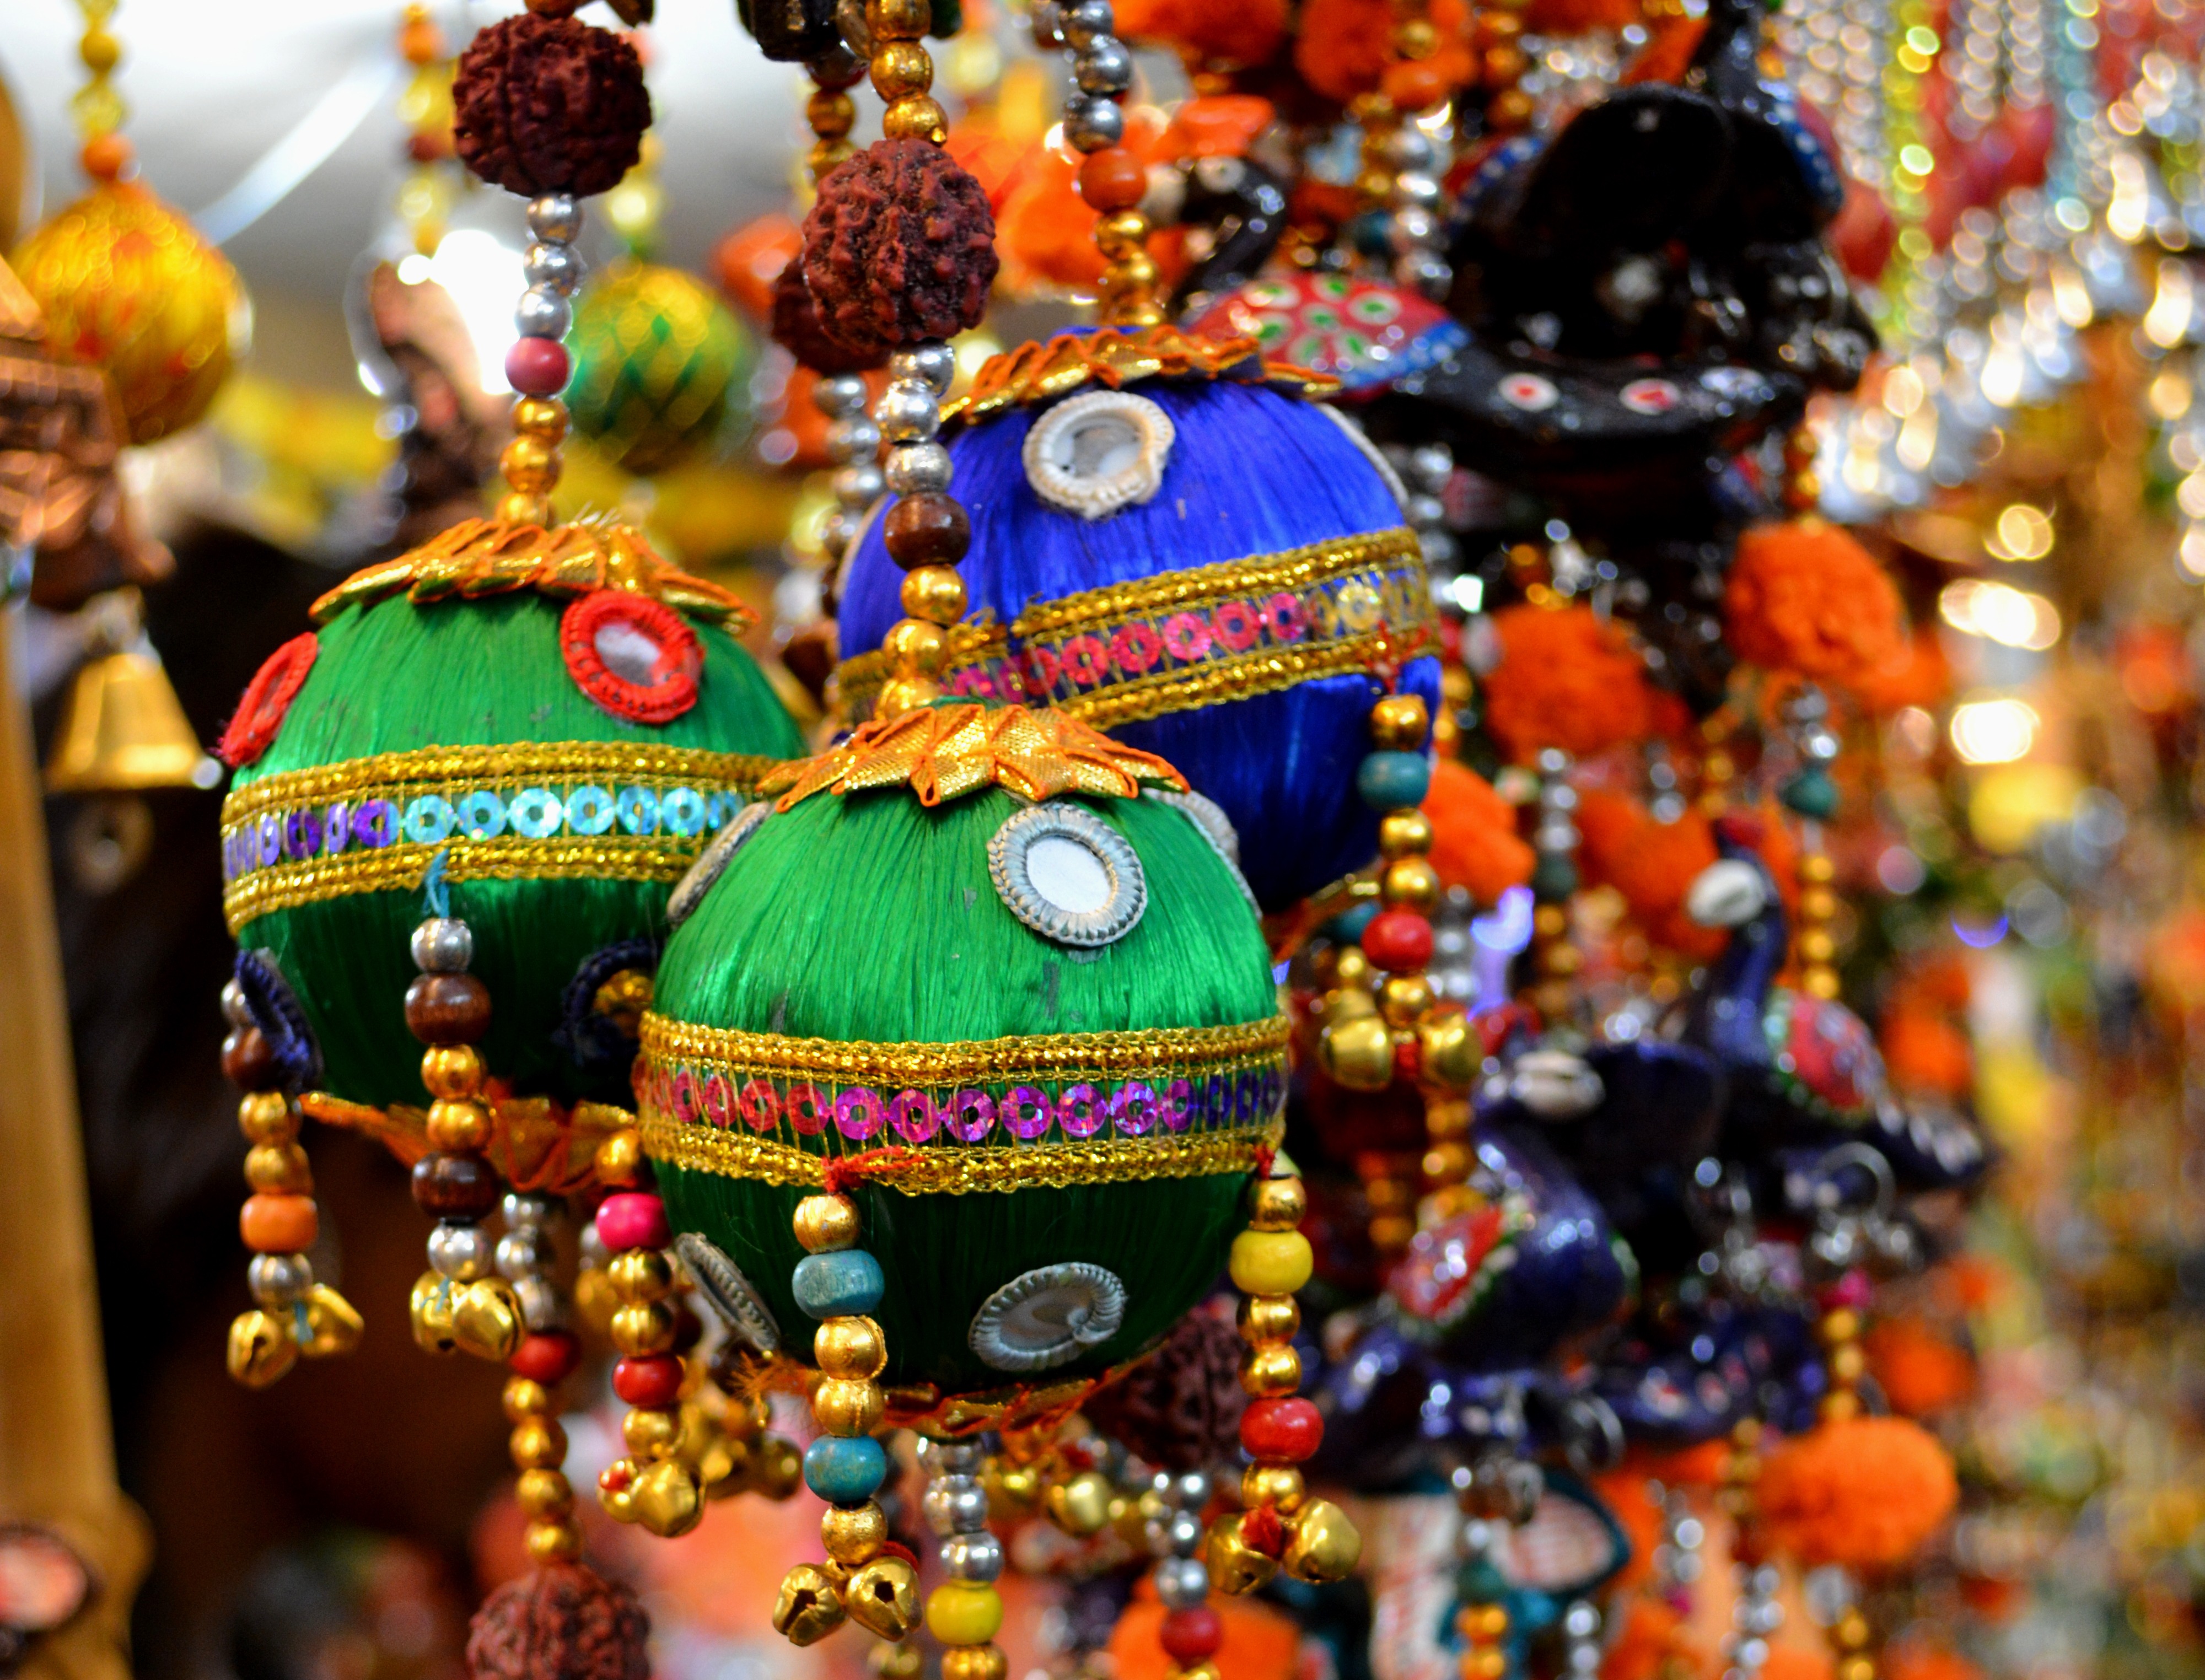
celebration, decoration, orange, green, carnival, color, holiday, bazaar, blue, colorful, christmas decoration, festival, lights, fete, india, event, tradition, diwali, deepavali